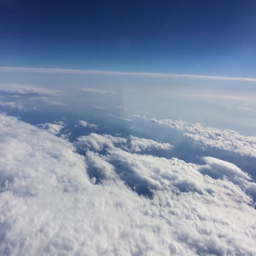
on top of the clouds looking out the airplane window